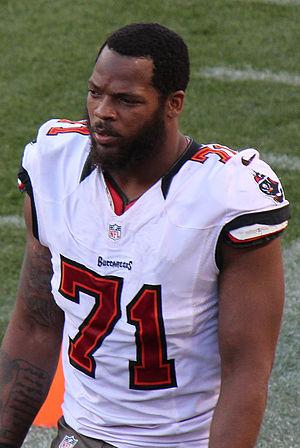
Michael Bennett, Jr., né le 13 novembre 1985 à Avondale, est un américain, professionnel de football américain jouant au poste de defensive end.